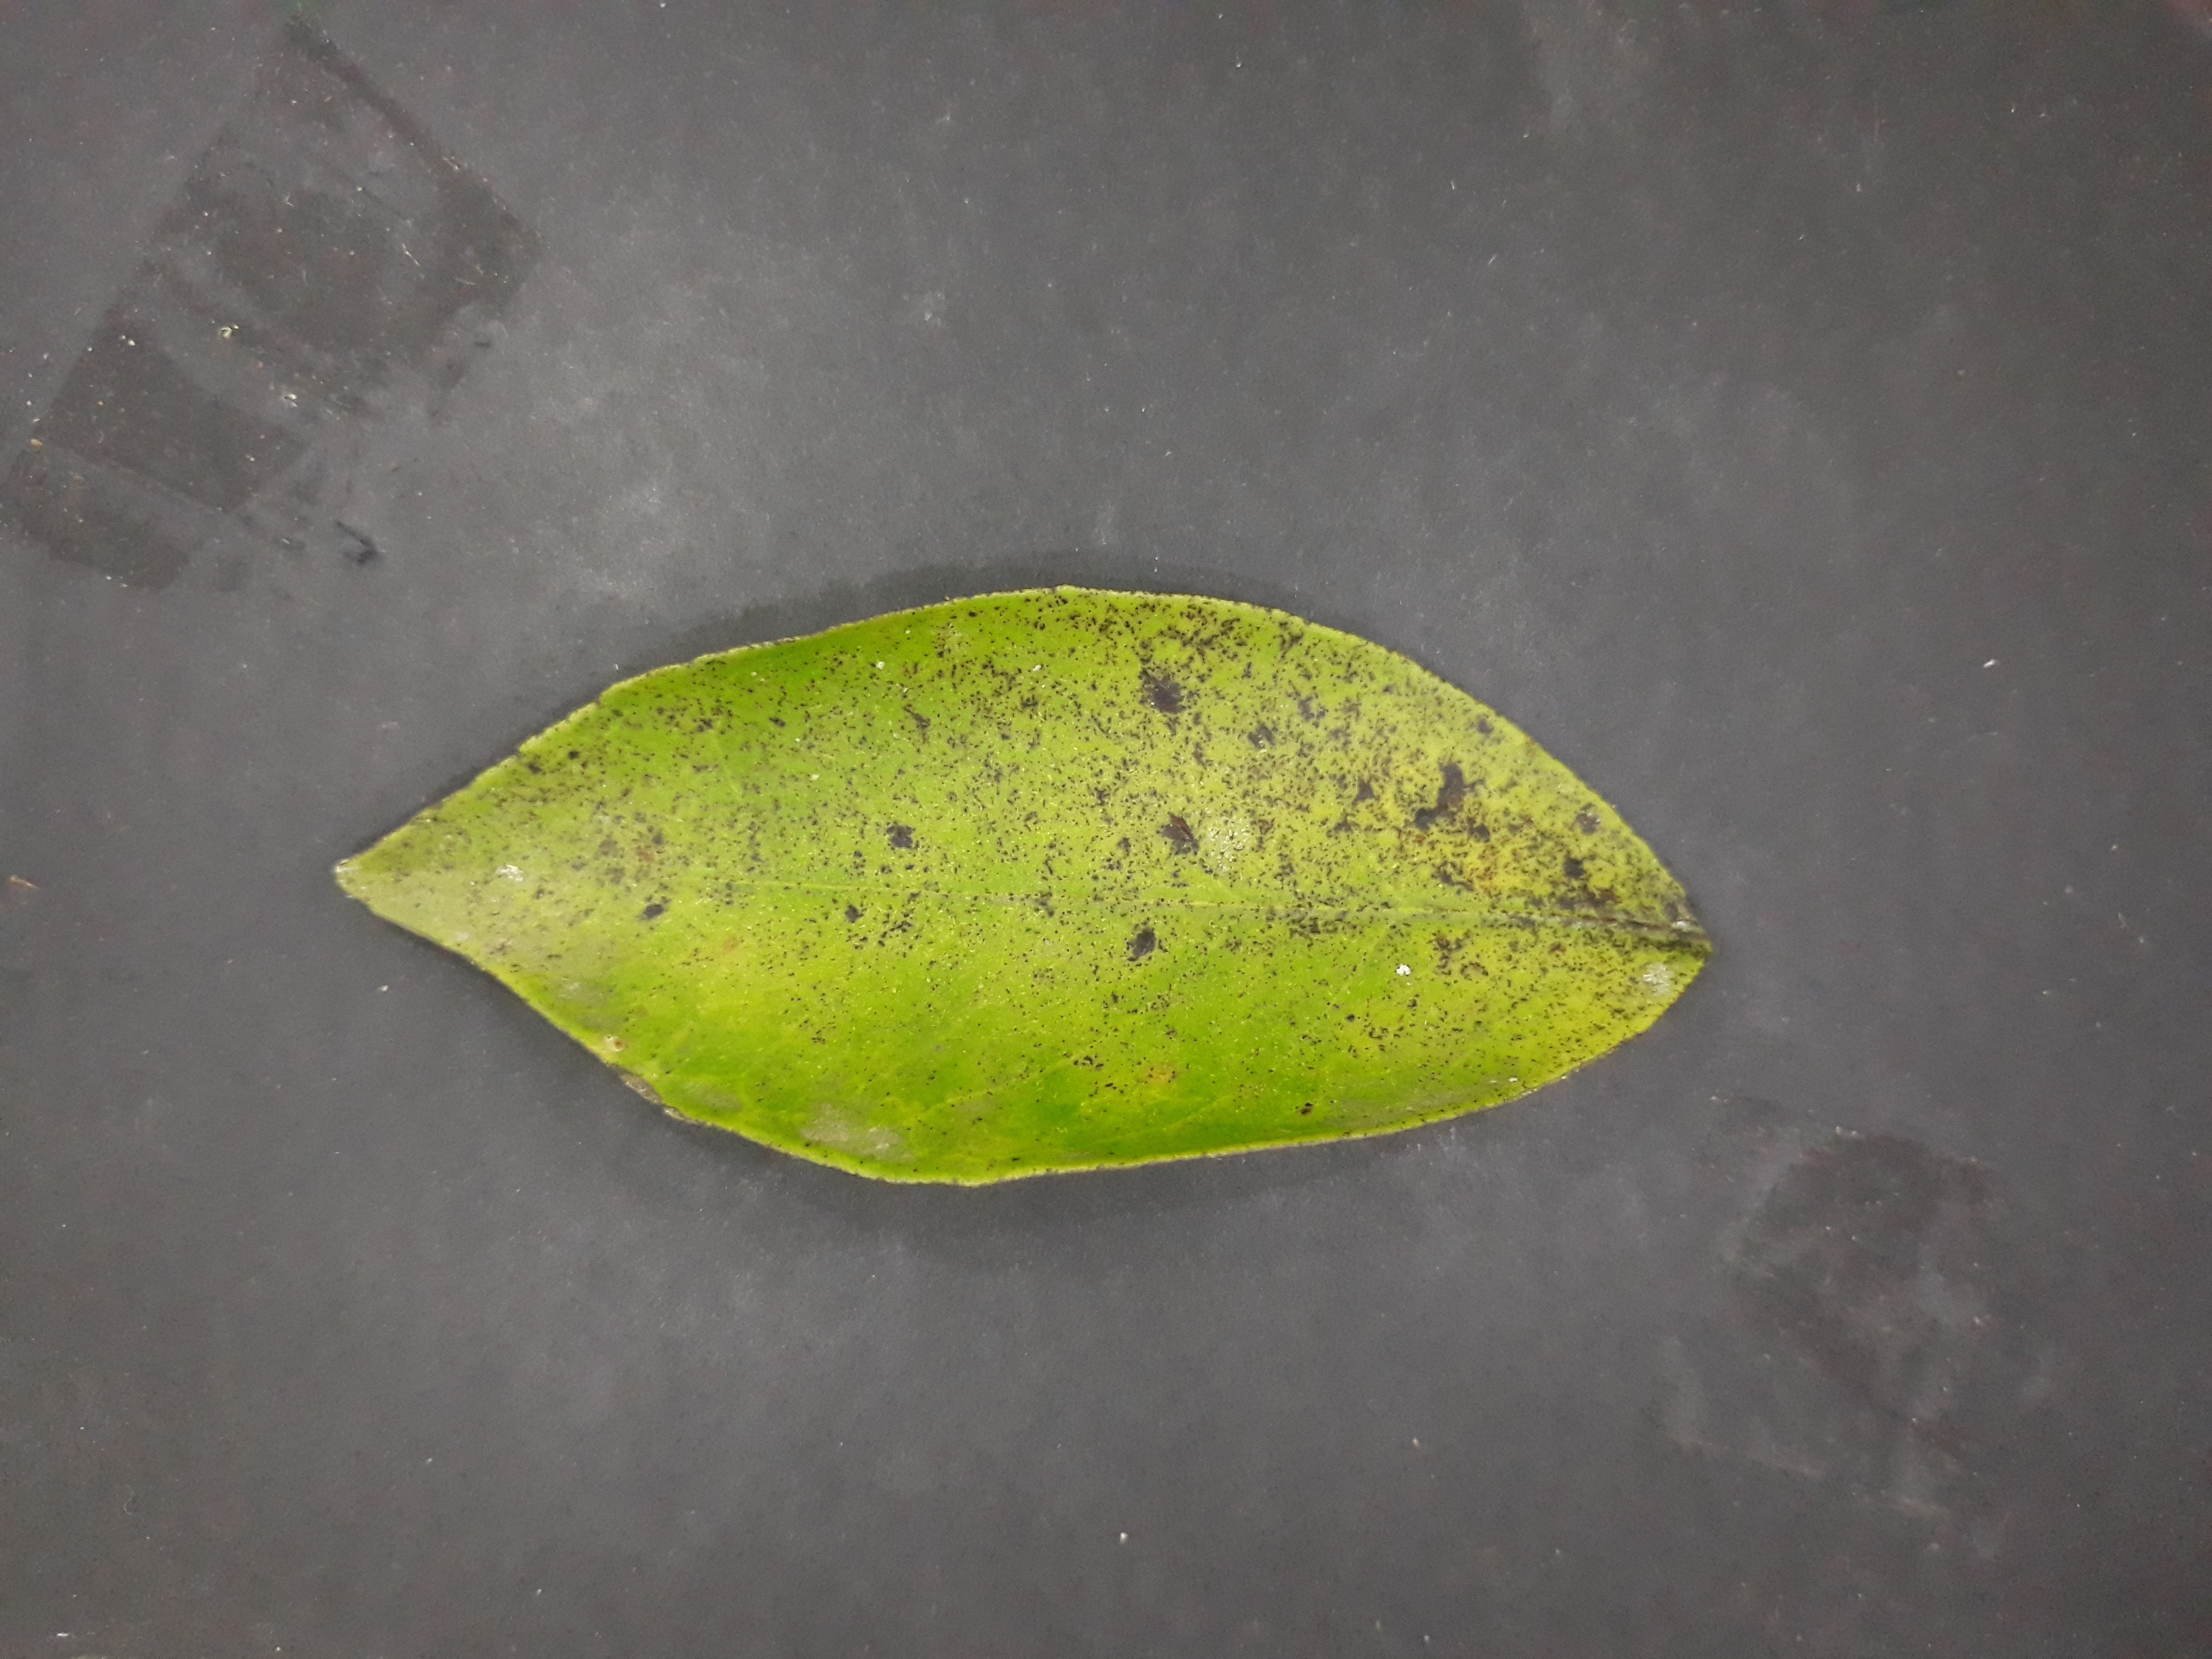
Label: Greasy_spot